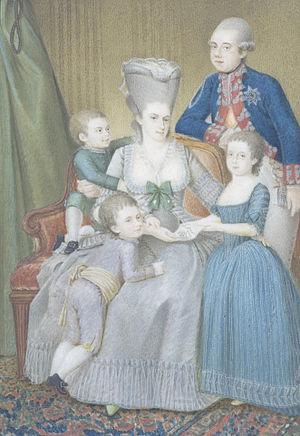
Wilhelmine de Prusse, née Frederika Sophia Wilhelmina, née le 7 août 1751 à Berlin, morte le 9 juin 1820 à Het Loo, était la fille du prince Auguste-Guillaume de Prusse et de Louise-Amélie de Brunswick-Wolfenbüttel.